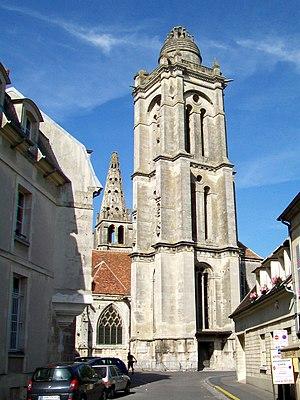
Les deux clochers de Saint-Pierre.
L'église Saint-Pierre est une ancienne église catholique située à Senlis, en France. Elle a été désaffectée à la Révolution et connut de différentes affectations, notamment celle de marché couvert. Salle polyvalente municipale depuis 1979, elle a été fermée au public en 2009 en raison de son mauvais état, puis rouverte en mai 2017 après huit années de travaux.